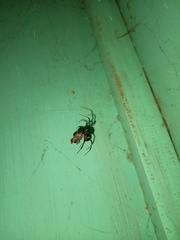
Species: Lactrodectus_hesperus